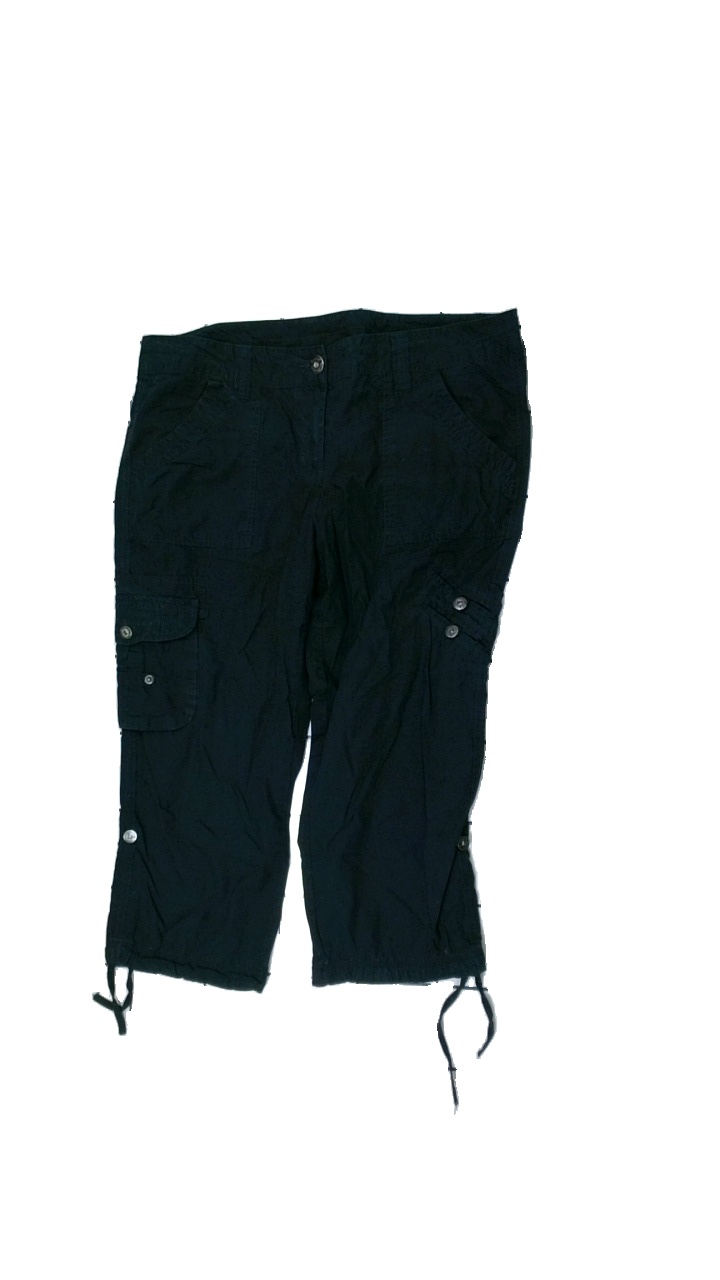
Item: Trousers (Unisex)
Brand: Kappahl
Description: basic black cropped trousers
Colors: Black
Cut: Regular, Cropped
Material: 100% cotton
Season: All
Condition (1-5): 3
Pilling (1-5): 3
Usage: Reuse
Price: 50-100